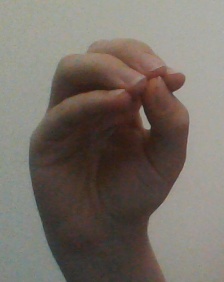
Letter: ha